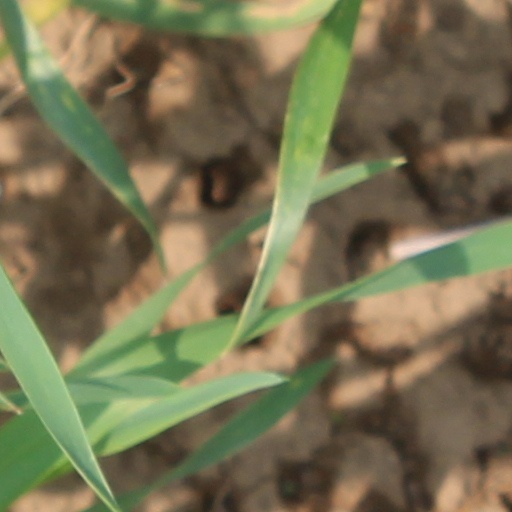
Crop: wheat